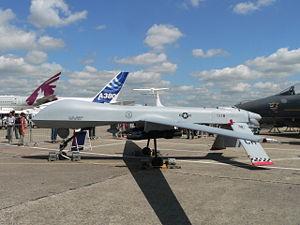
Le MQ-1 Predator est un drone militaire d'altitude de croisière moyenne et de longue autonomie entré en service en 1995, au terme d'un programme qui aura coûté 2,4 milliards de dollars. Son coût unitaire est estimé à 4,5 millions de dollars.